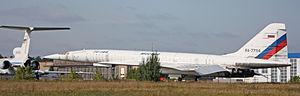
Le Tupolev Tu-144 est un avion de ligne supersonique quadriréacteur développé en URSS par le bureau d'études Tupolev. Avec le Concorde franco-britannique, ils sont les seuls avions civils supersoniques à avoir atteint la production. Destiné à être utilisé sur les lignes de la compagnie Aeroflot, il peut emporter, à une vitesse supérieure à Mach 2 et à une altitude de 20 000 m, de 98 à 120 passagers sur une distance de 3 080 à 6 200 km selon les versions.